Cyclone Geralda

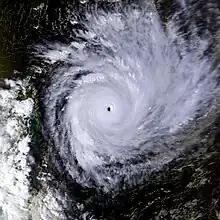
Cyclone Geralda on 31 January shortly after attaining peak strength

Intense Tropical Cyclone Geralda was a powerful tropical cyclone that caused catastrophic damage in Madagascar in late January 1994, among the strongest to hit the country. It was also the most intense tropical cyclone worldwide in 1994. Cyclone Geralda originated from an area of low pressure over the Indian Ocean on 25 January. Over the following few days, the depression underwent gradual intensification, reaching its peak intensity with ten-minute sustained winds of on 31 January. It eventually made landfall near Toamasina, Madagascar after weakening from its peak intensity, and substantially weakened within hours of moving onshore. By 5 February, Geralda had degenerated into a land depression, and became extratropical three days later. Geralda's remnants dissipated on 12 February.